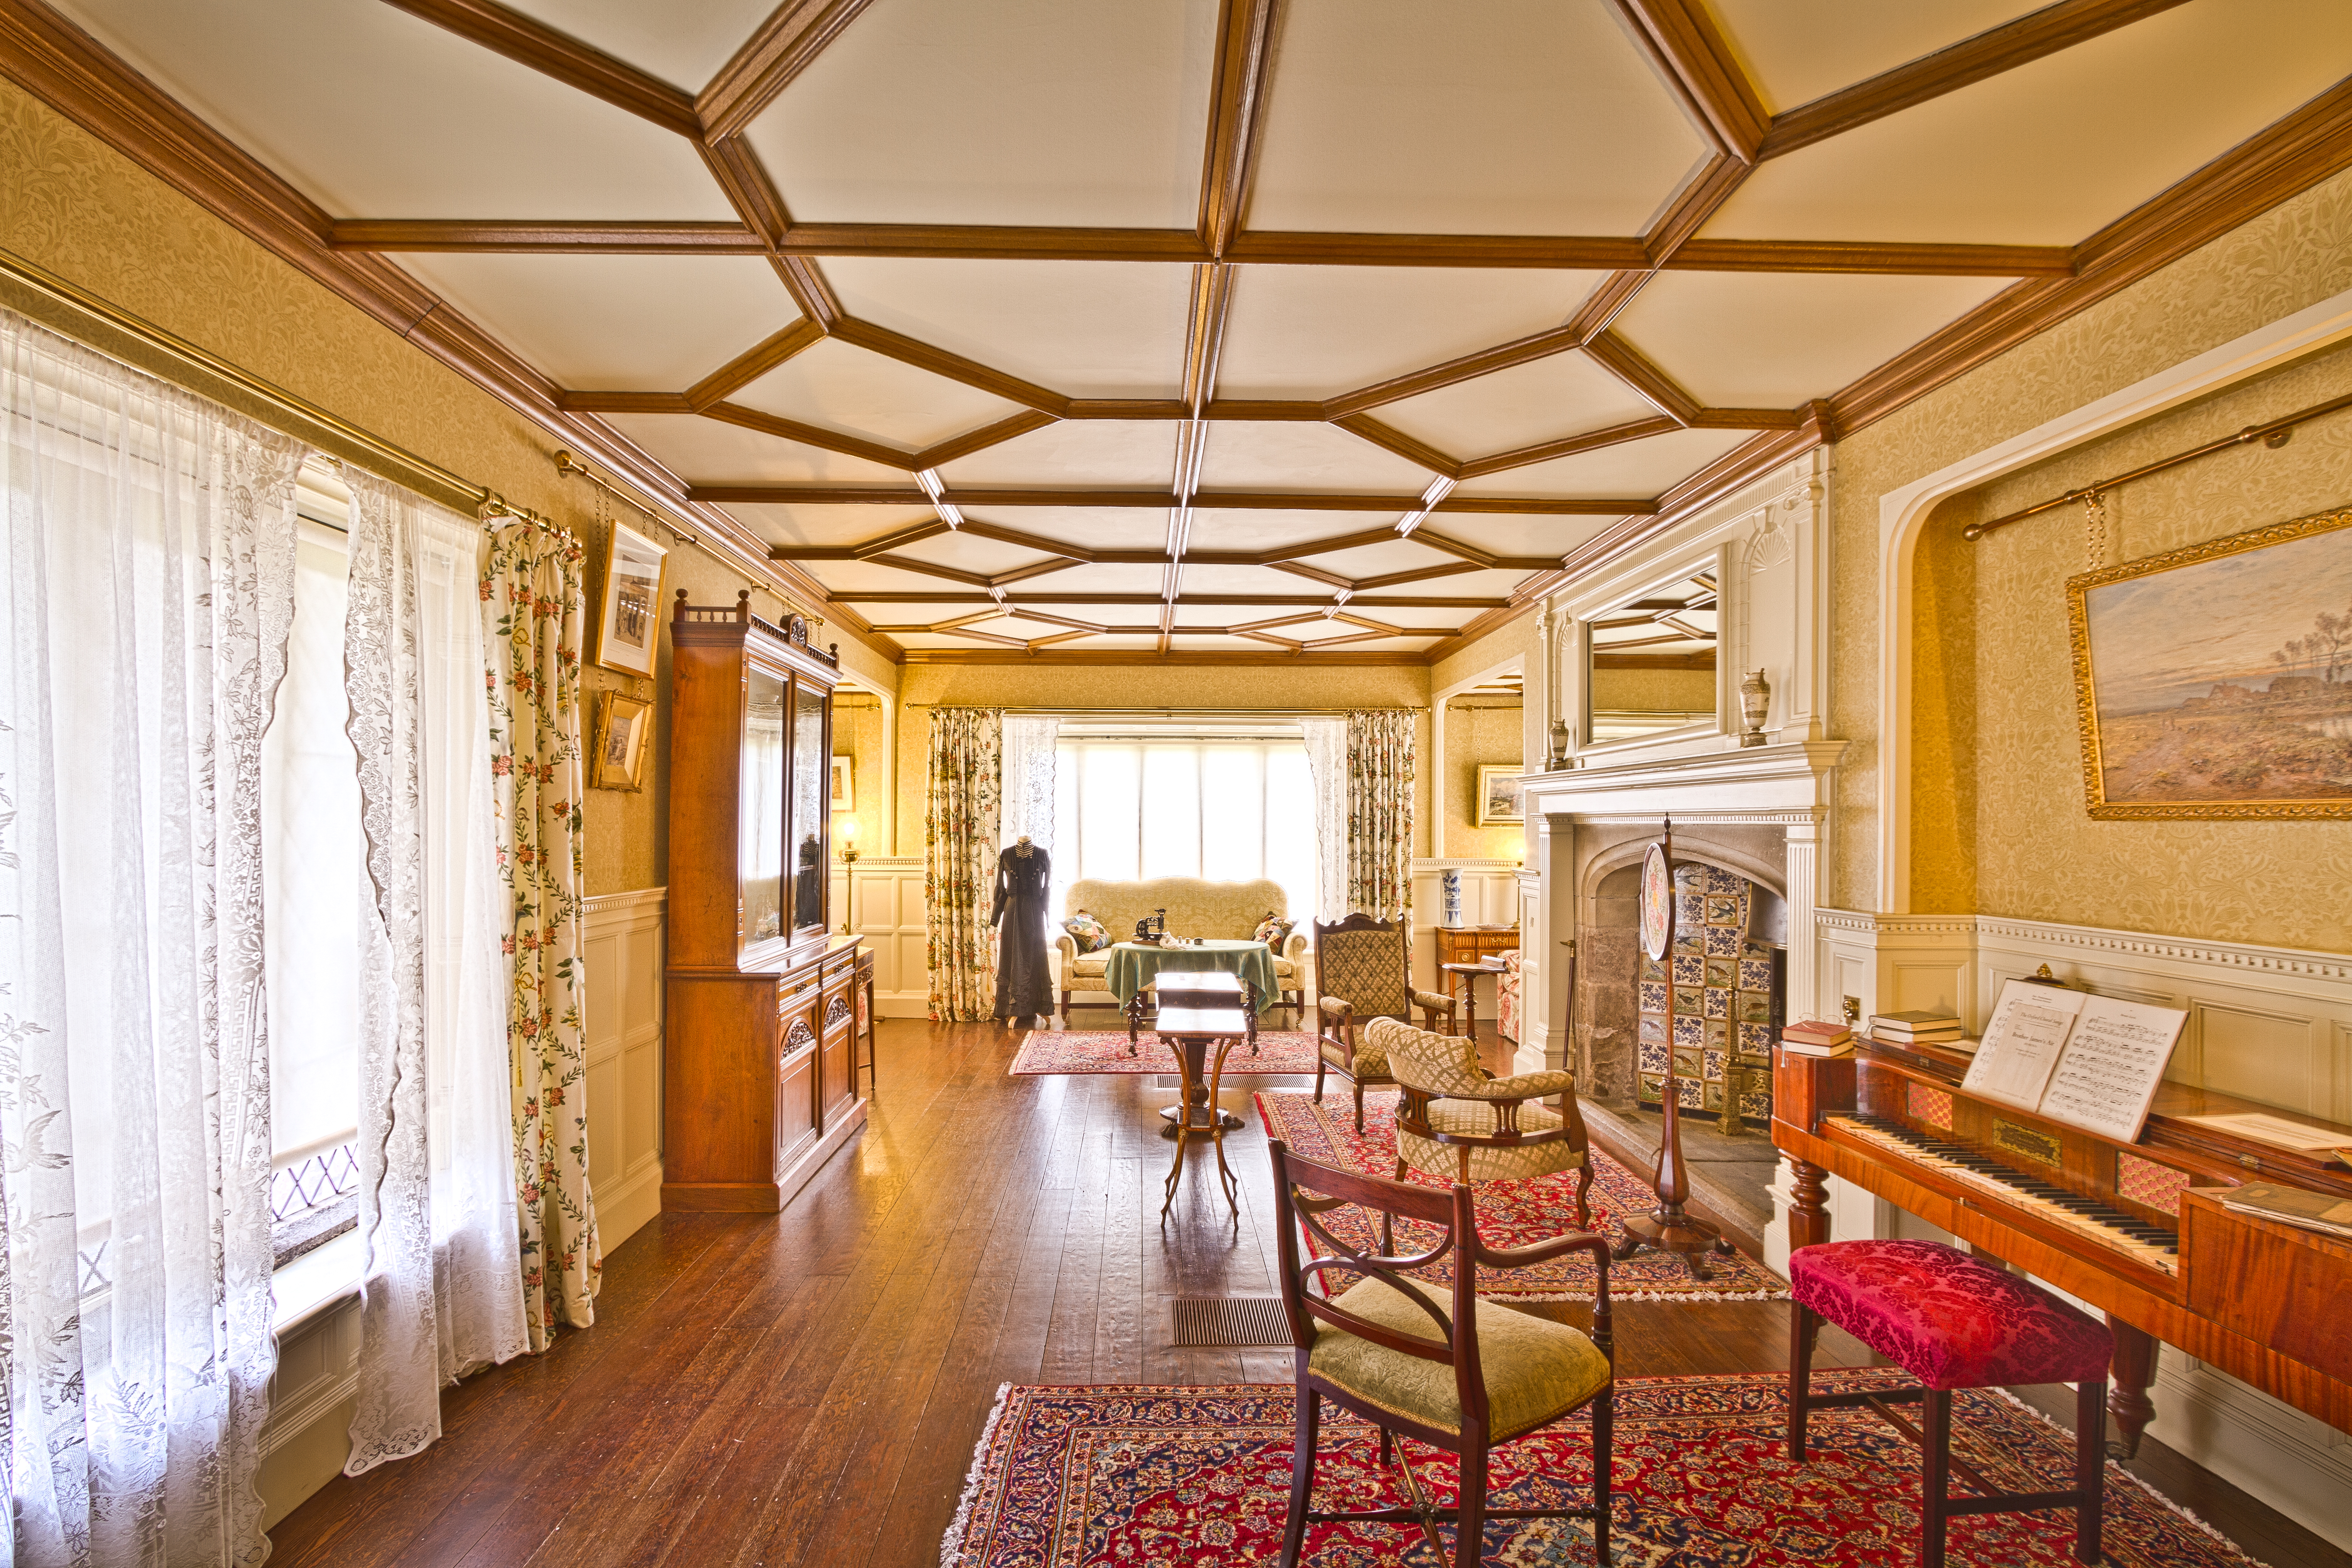
architecture, mansion, interior, building, palace, old, home, ceiling, hall, cottage, property, living room, historic, room, interior design, northwest, greatermanchester, manchester, free, west, north, inside, stock, british, european, michaeldbeckwith, 4k, uhd, english, ballroom, greater, 5k, freestock, bolton, smithills, smithillshall, 4, estate, lobby, real estate, function hall